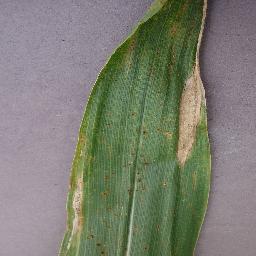
Label: Corn_(Maize)___Northern_Leaf_Blight